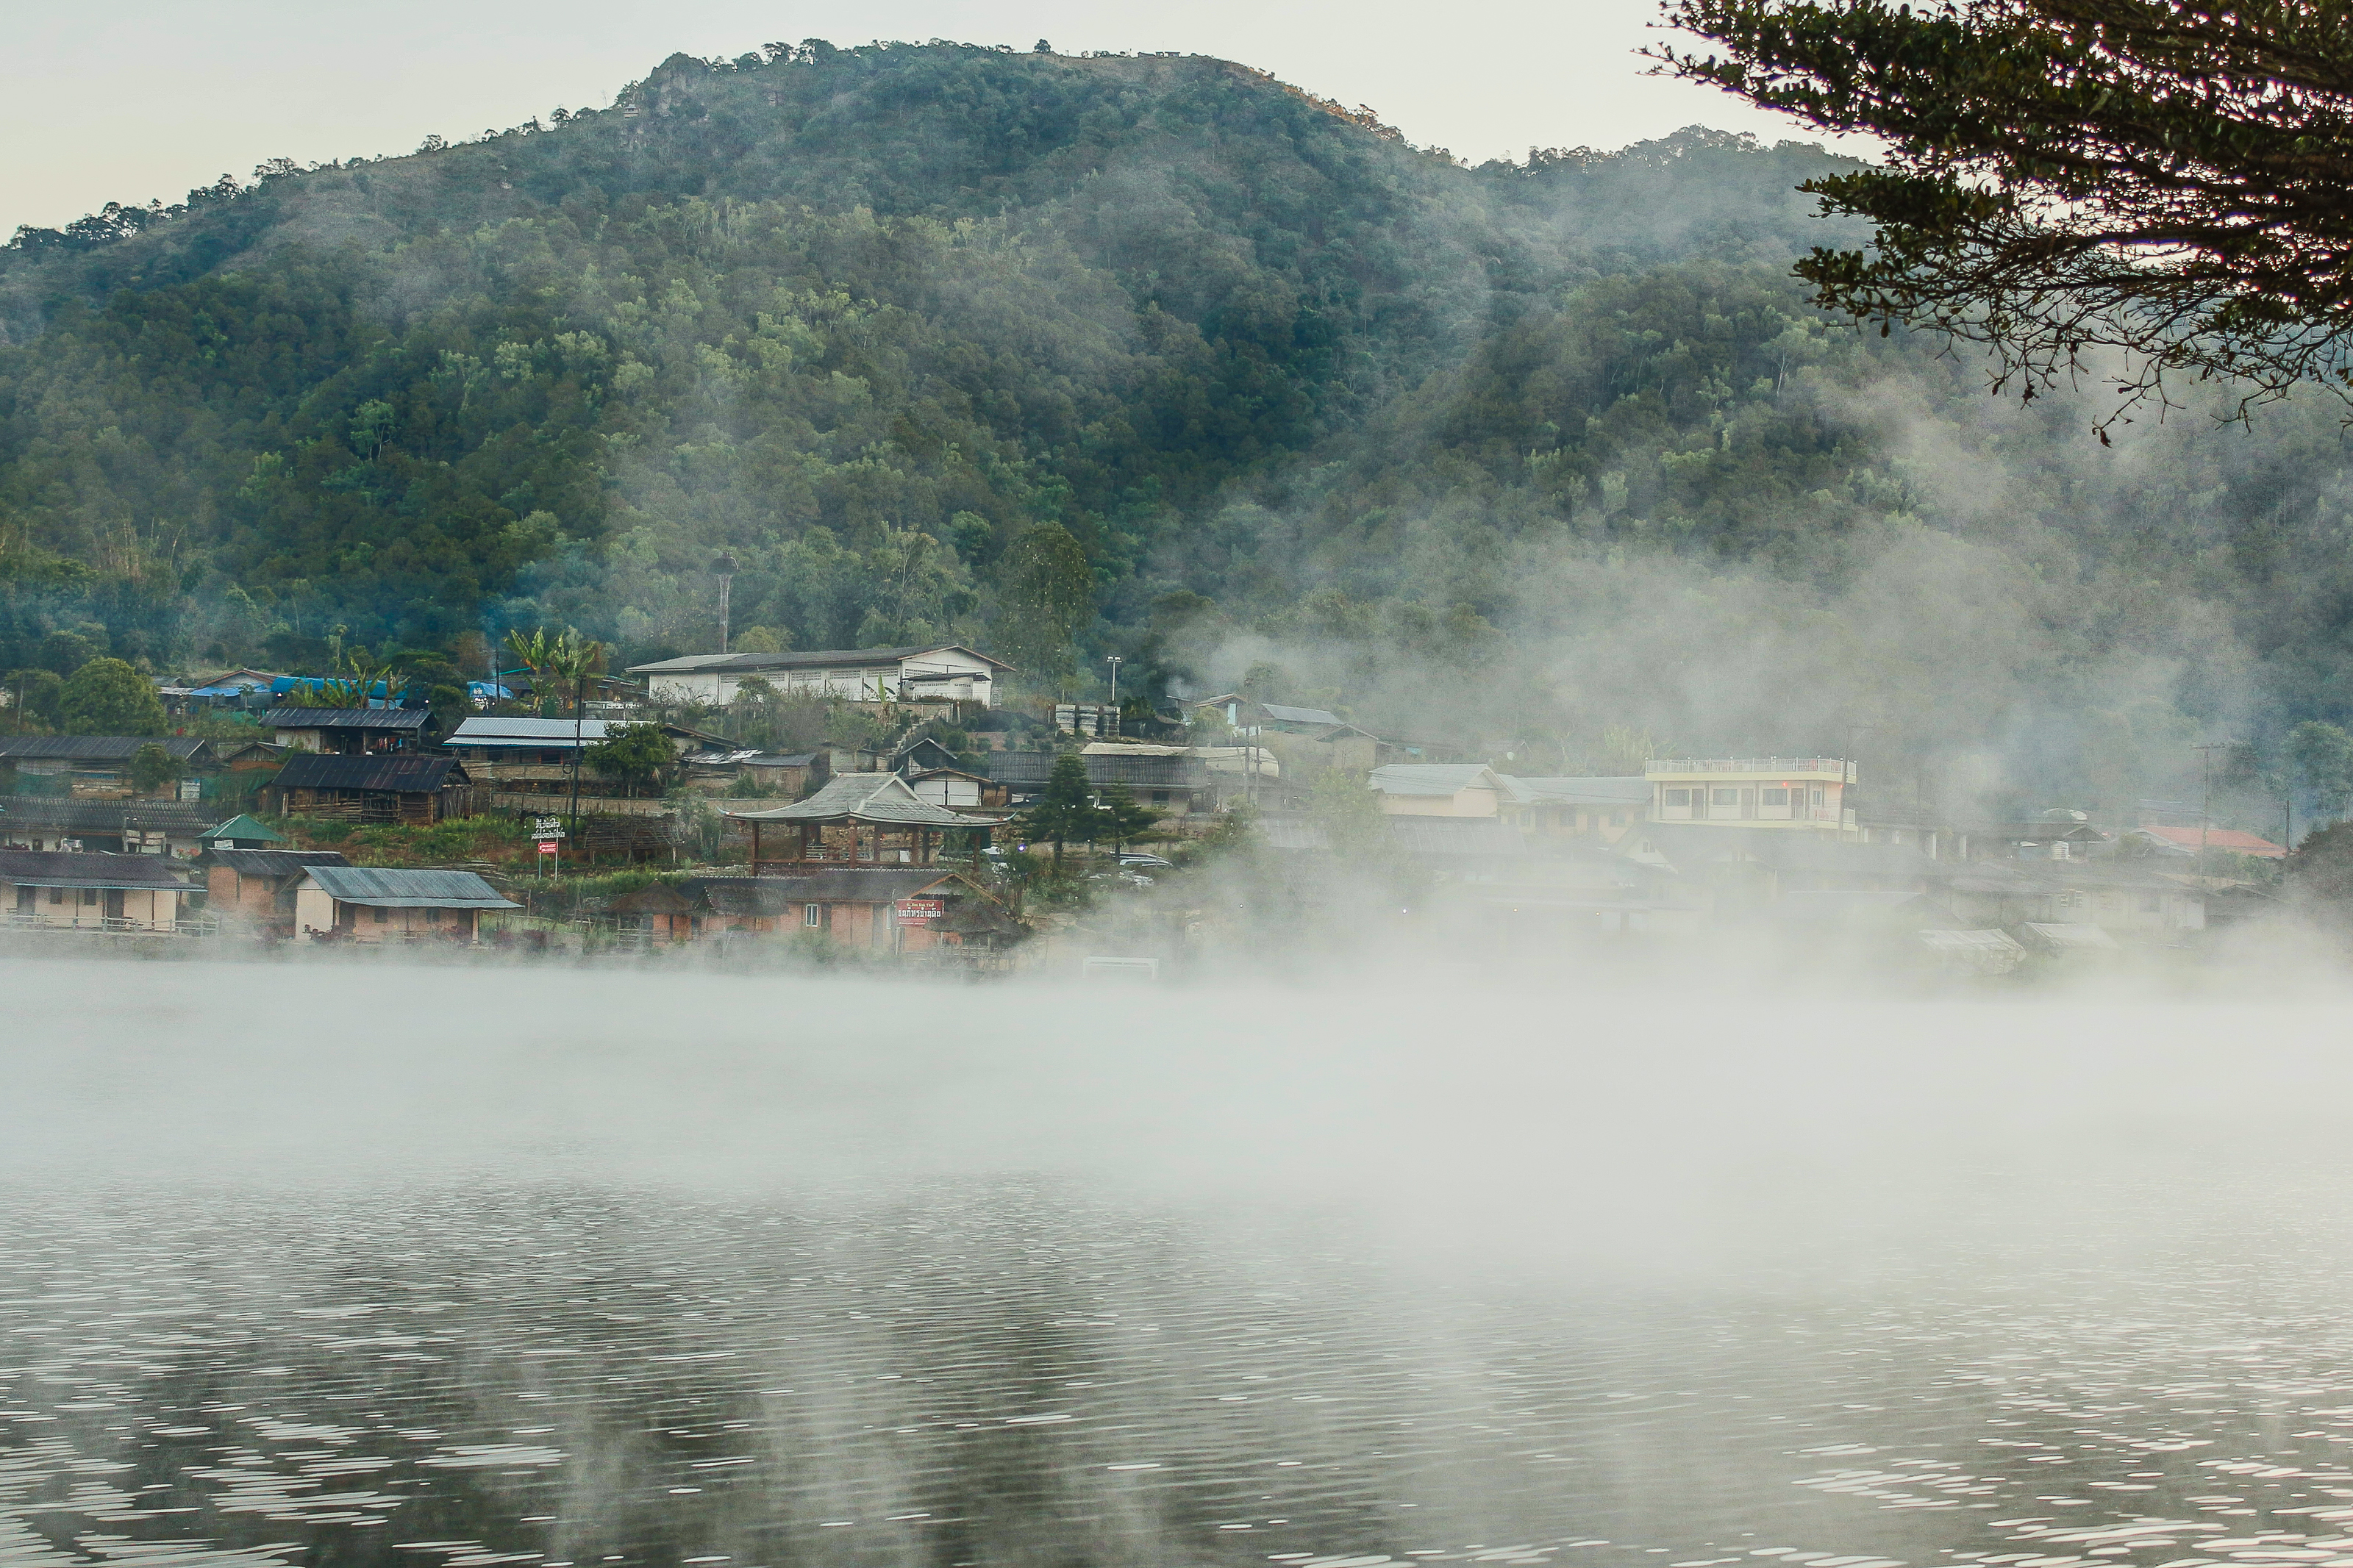
forest, shadow, traveler, sunshine, magnificent, cold, holiday, ban, mist, summer, settlement, mae, beautiful, chinese, tea, mountain, view, son, romantic, design, thailand, national, sunny, village, day, park, sky, green, journey, natural, wallpaper, nature, relax, cool, tree, thai, water, hmong, hong, sunlight, field, light, background, river, travel, lake, landscape, fog, atmospheric phenomenon, natural landscape, water resources, morning, hot spring, hill station, smoke, hill, cloud